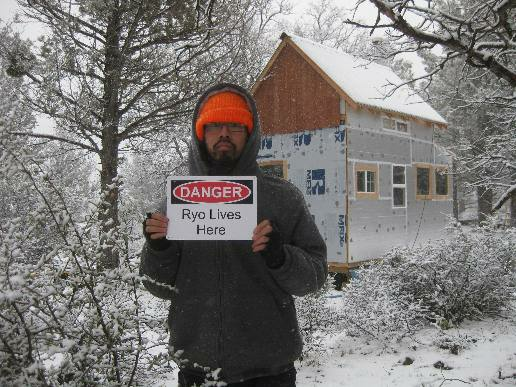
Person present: Yes